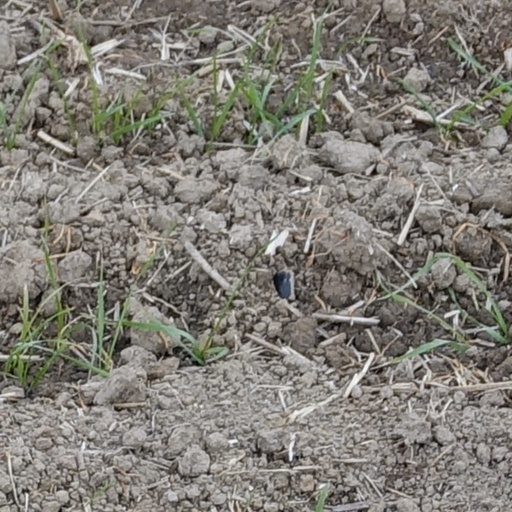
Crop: wheat